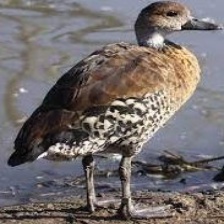
Species: SPOTTED WHISTLING DUCK
Scientific name: DENDROCYGNA GUTTATA
ImageNet parent category: drake